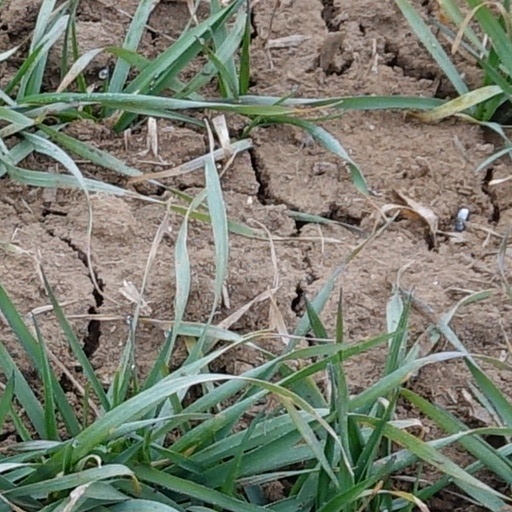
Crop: wheat